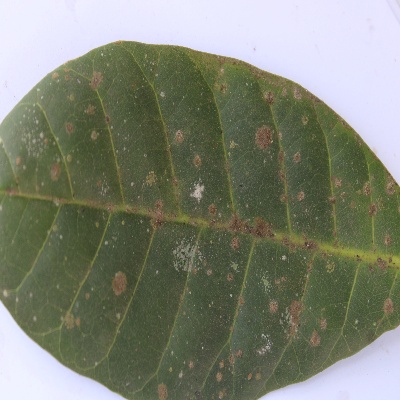
Crop: Cashew
Condition: red rust